Copper sheathing

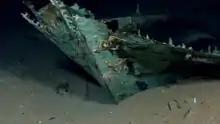
The remains of an early-19th century wooden ship, discovered in 2012 at a depth of in the Gulf of Mexico by the NOAAS "Okeanos Explorer". Most of the timber has disintegrated, leaving behind the copper sheathing which has preserved the form of the hull.

With the American war in full swing, the Royal Navy set about coppering the bottoms of the entire fleet in 1778. This would not have happened but for war. This also came about because in 1778 a Mr. Fisher, a Liverpool shipbuilder (who did a brisk trade with West Africa) sent a letter to the Navy Board. In it he recommended "copper sheathing" as a solution to the problems of ship worm in warm tropical waters, and the effect on speed of tendrils of seaweed latching onto hulls. The letter itself does not survive and is obliquely referred to in other official correspondence held by the National Maritime Museum; it may have contained or been coincidental with a critical new technical breakthrough of protecting the iron bolting by applying thick paper between the copper plates and the hull. This had recently been trialled successfully (probably) on . This breakthrough was to be what would win over the Admiralty.